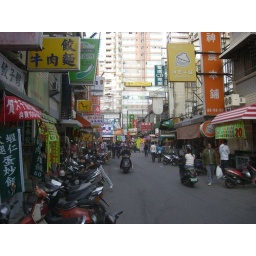
street food near the train station in Kaohsiung